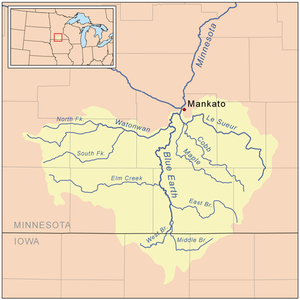
La rivière Blue Earth est un cours d'eau qui coule dans le comté de Blue Earth situé dans l'État du Minnesota aux États-Unis et le plus gros affluent de la rivière Minnesota dans laquelle elle se jette à la hauteur de la ville de Mankato. Les eaux de cette rivière contribuent au bassin fluvial du fleuve Mississippi.
Le Sueur est un cours d'eau qui coule dans l'État du Minnesota aux États-Unis.